Adrienne Bolland

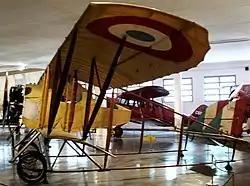
A small yellow biplane with steel latticework serving as the fuselage between the cockpit and tail

After earning her license, she went to work for René Caudron doing what the other pilots did, mostly delivering and picking up planes. But she wanted to fly her own plane for him, and told him so. He reportedly pointed to one of his G.3s and said that if she could perform a loop, it was hers to fly for him. When she did, Caudron realized that having an attractive young woman flying his planes would be an excellent way to demonstrate how easy they were to fly. He told her to fly it over the English Channel. On the way there, she went to Brussels to spend the night celebrating with her friends. The next morning, newspapers reported that she was feared lost at sea. "I may have drowned last night," she quipped in response, "but not in water." The next day, 25 August 1920, she flew across the Channel, repeating Harriet Quimby's 1912 feat.